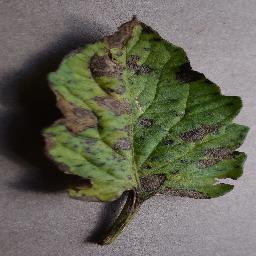
Label: Tomato___Early_blight